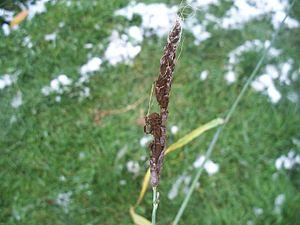
Ustilago nuda est une espèce de champignons basidiomycètes de la famille des Ustilaginaceae à répartition cosmopolite.
Le charbon nu de l'orge est une maladie fongique causée par un champignon basidiomycète, Ustilago nuda qui affecte les cultures d'orge, principalement les variétés d'hiver.